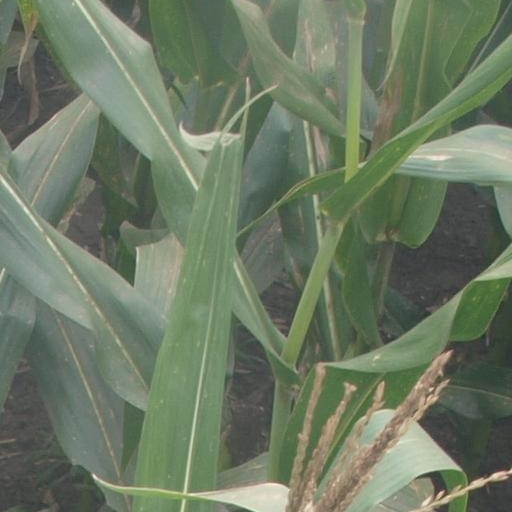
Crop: maize; corn